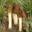
Label: mushroom